Microphone connector

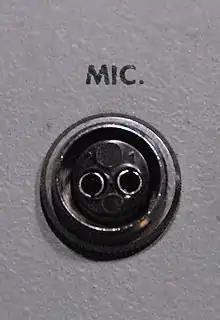
The Amphenol 80-PC2F connector, that mates with the 80-MC2M

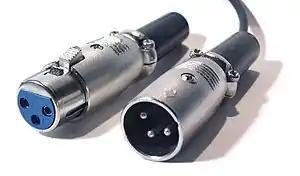
XLR3 cable connectors, female on left and male on right

Most commonly used on professional microphones, the common 3-pin XLR connector is a standard for transferring balanced audio among professional audio equipment.